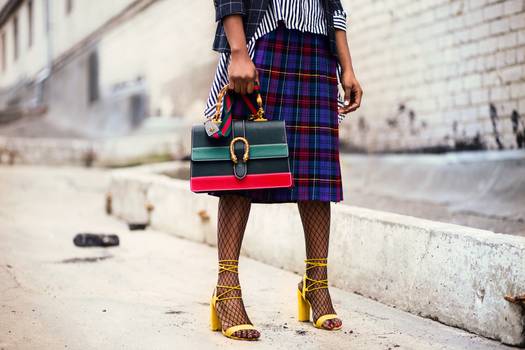
Label: No Watermark